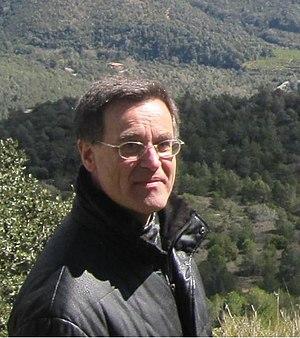
La poésie en espéranto a toujours eu une présence importante dans cette langue. Ludwik Lejzer Zamenhof fut le premier poète espérantiste, puisqu'il s'y exerça dès le premier livre Langue Internationale, avec les deux poèmes Mia penso et Ho, mia kor'.